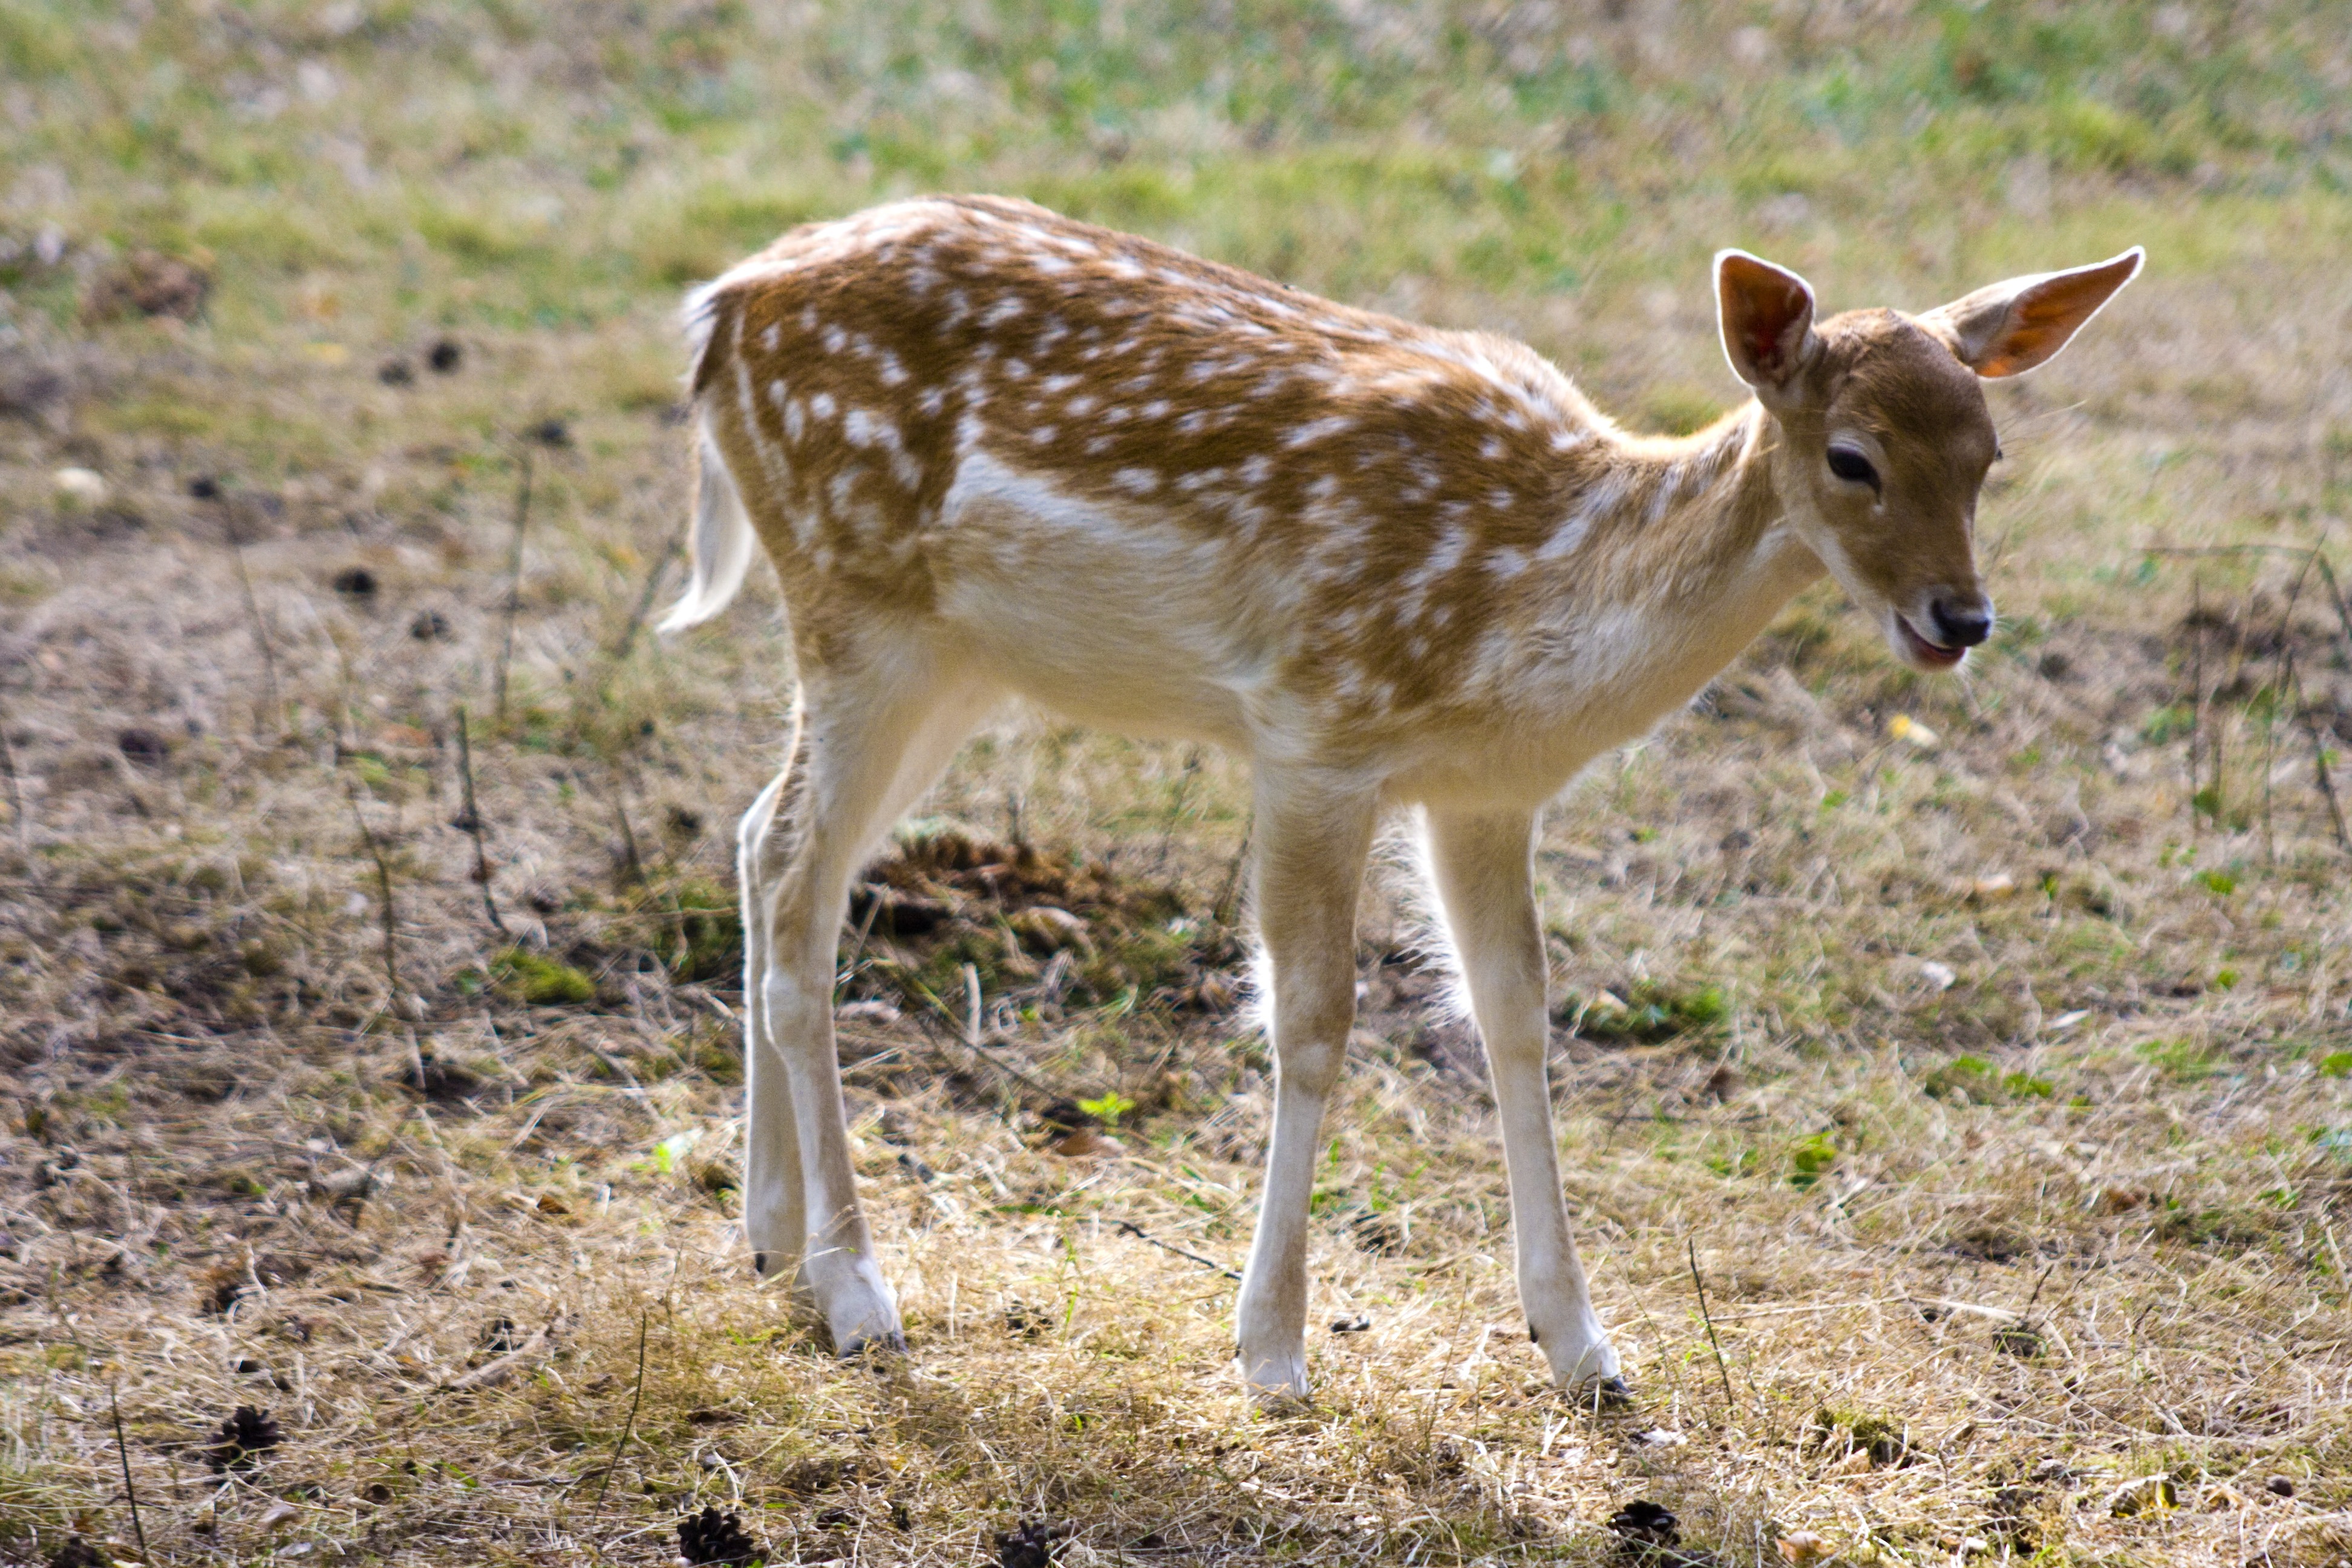
forest, prairie, flock, wildlife, wild, deer, zoo, young, mammal, fauna, gazelle, vertebrate, hirsch, horns, roe deer, fallow deer, autumn forest, wildlife park, white tailed deer, pronghorn